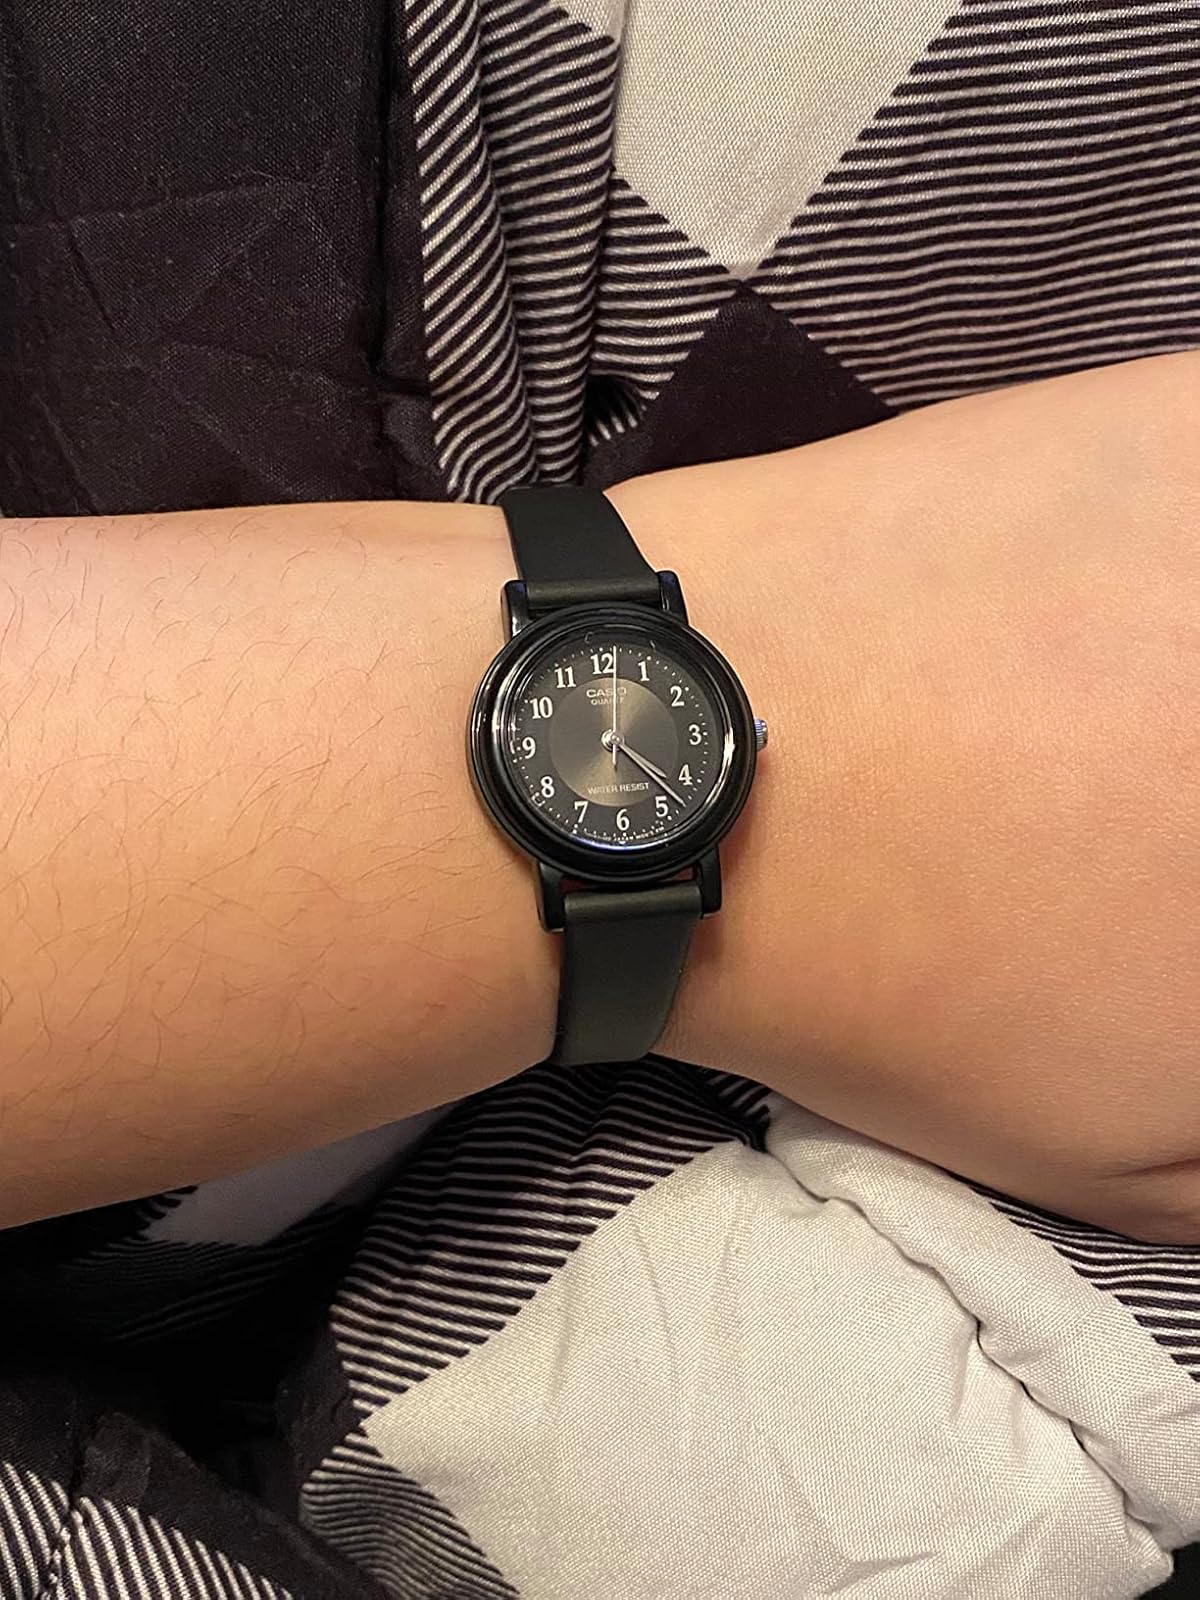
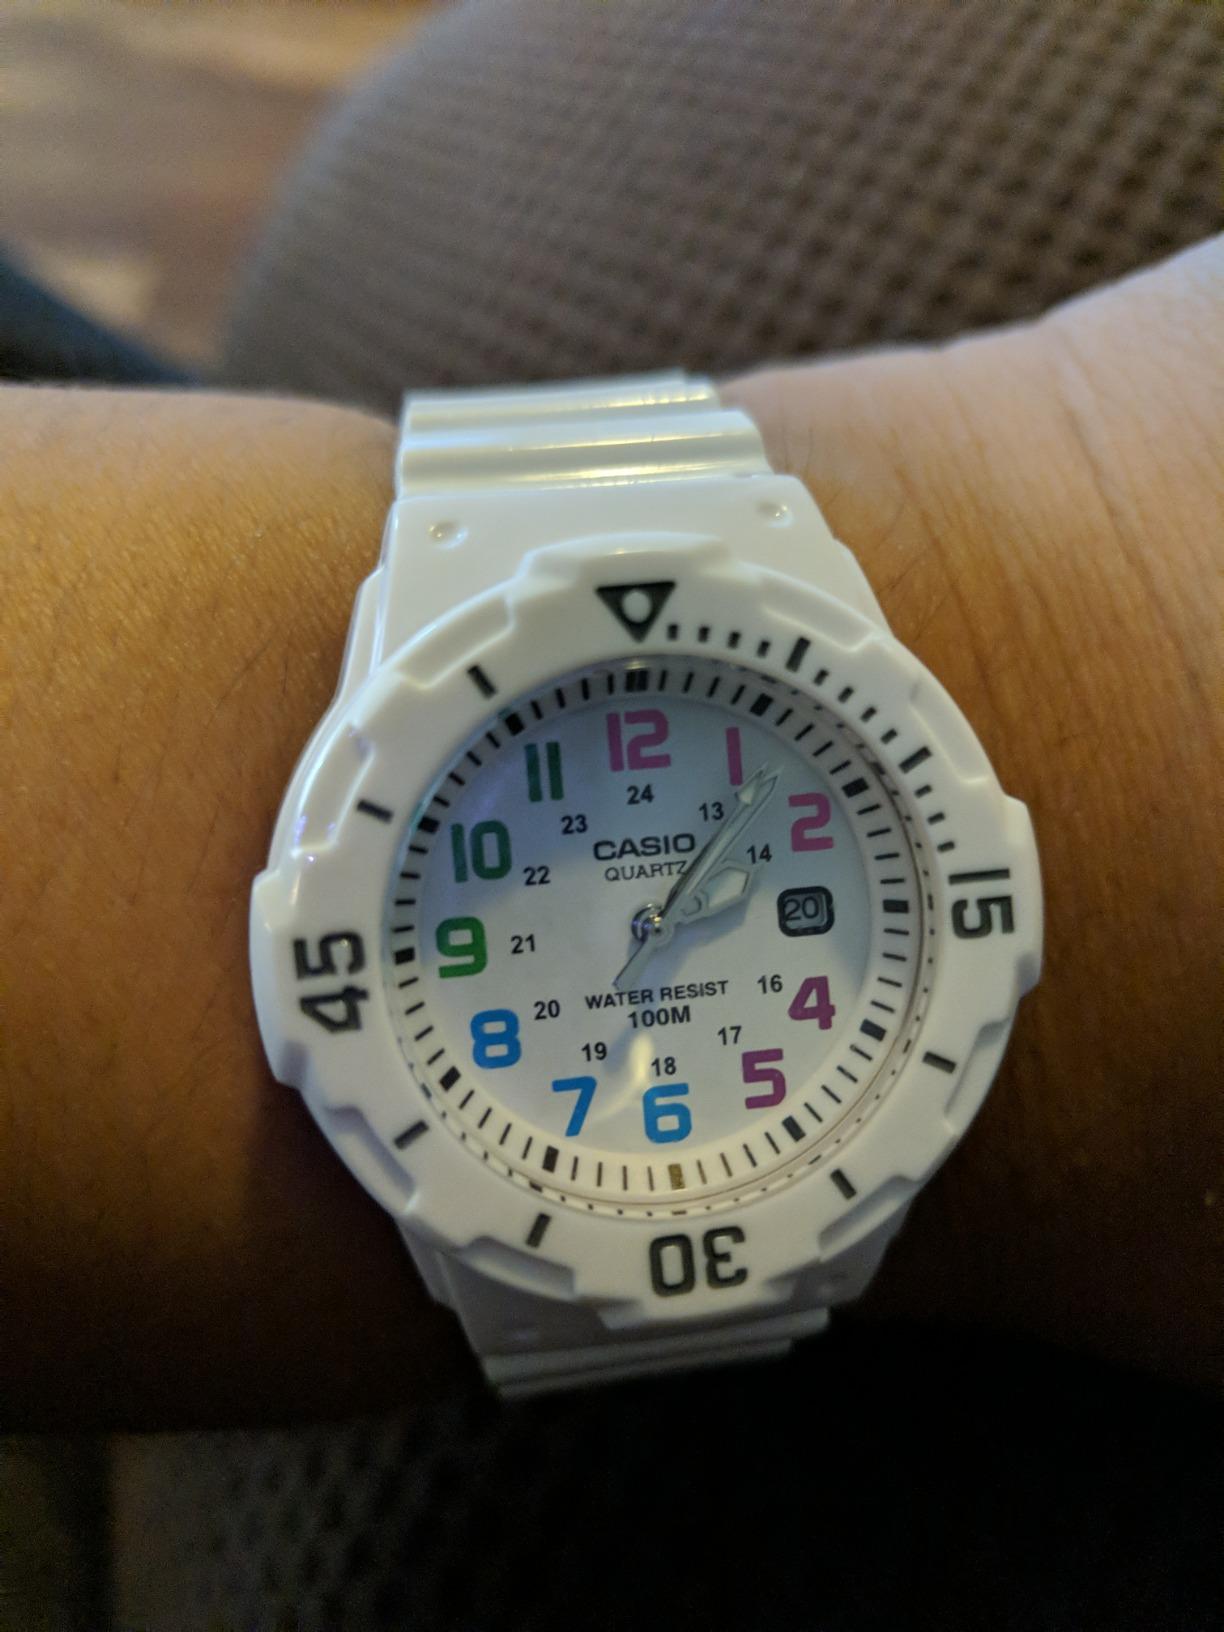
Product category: accessories_watch
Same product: no